Wadi Bani Awf

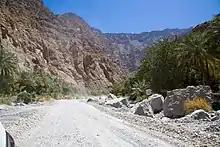
Wadi Bani Auf

Wadi Bani Auf is a "wādī" (gorge) in Ad Dakhiliyah Region of Oman. People with the name "Al-ʿAufī" are associated with this place.